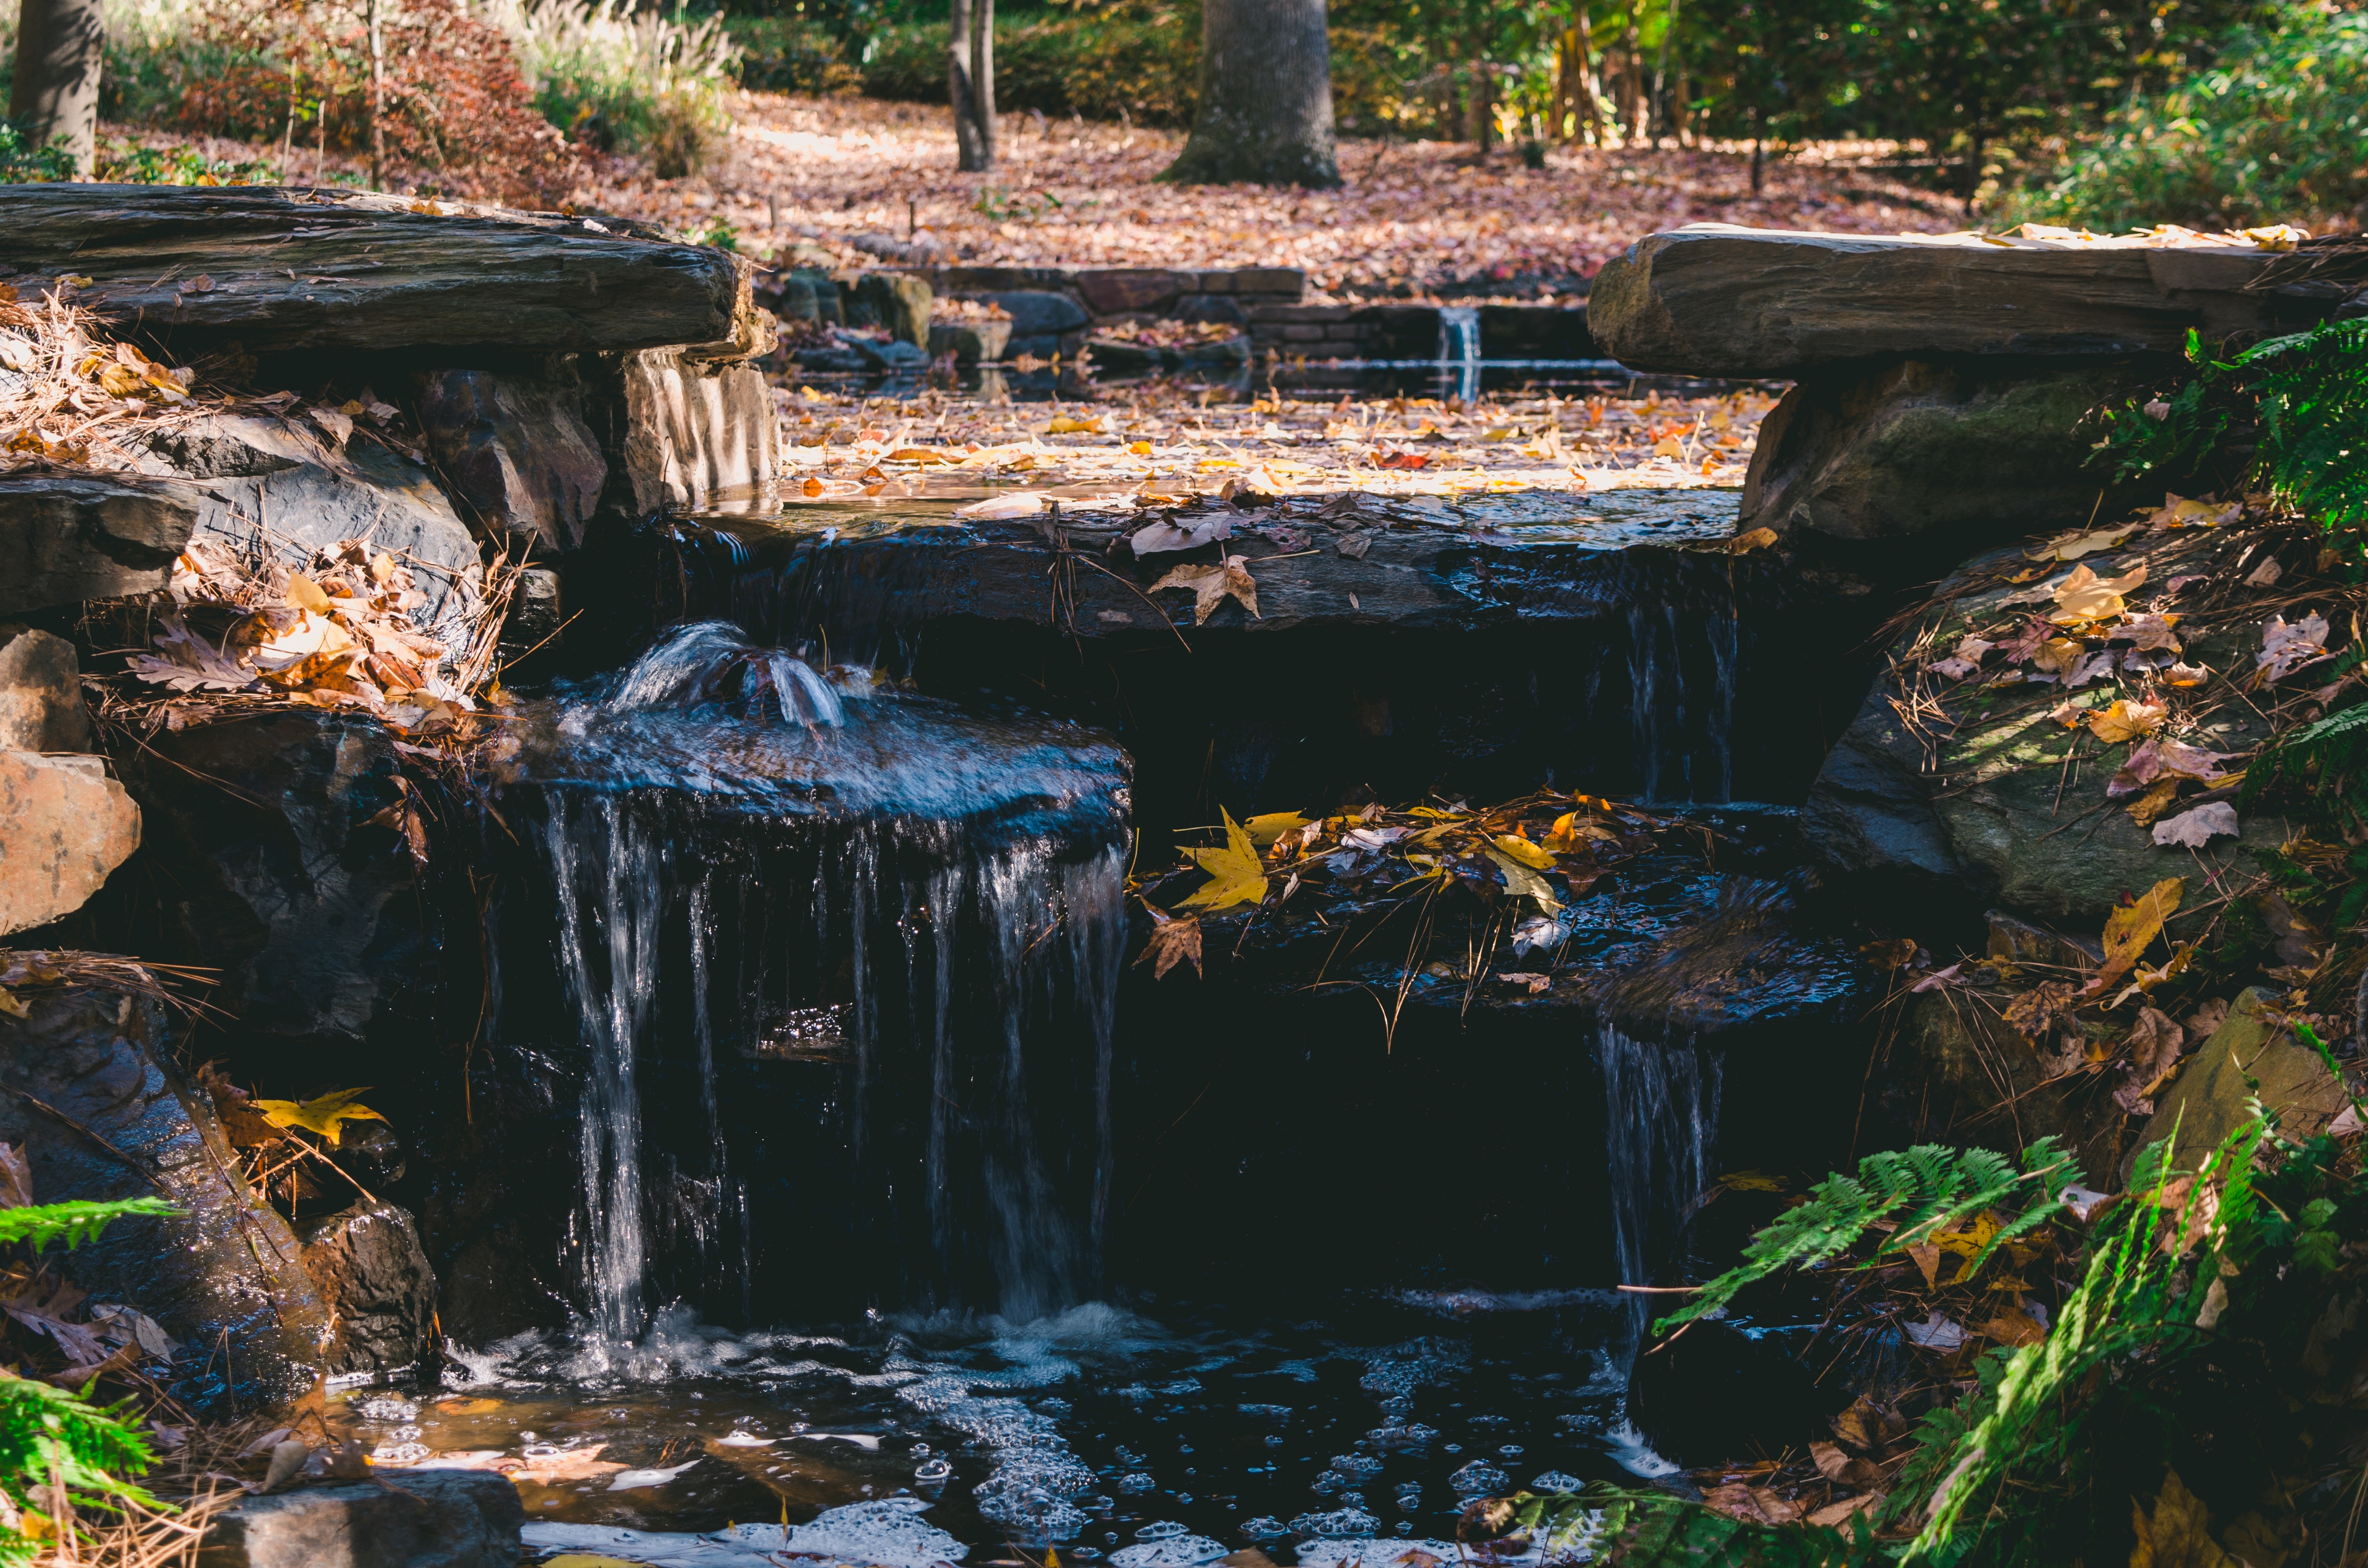
body of water, nature, water, natural landscape, water resources, watercourse, pond, leaf, waterfall, nature reserve, reflection, tree, mineral spring, botany, water feature, state park, rock, creek, stream, formation, autumn, fish pond, plant, landscape, garden, spring, riparian zone, river, riparian forest